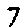
Label: 7